King Khalid Air Base

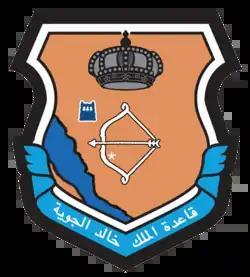

King Khalid Air Base (Arabic: قاعدة الملك خالد الجوية) (KKAB) is an airbase of Royal Saudi Air Force (RSAF) in the south-west of Saudi Arabia, near Khamis Mushait.